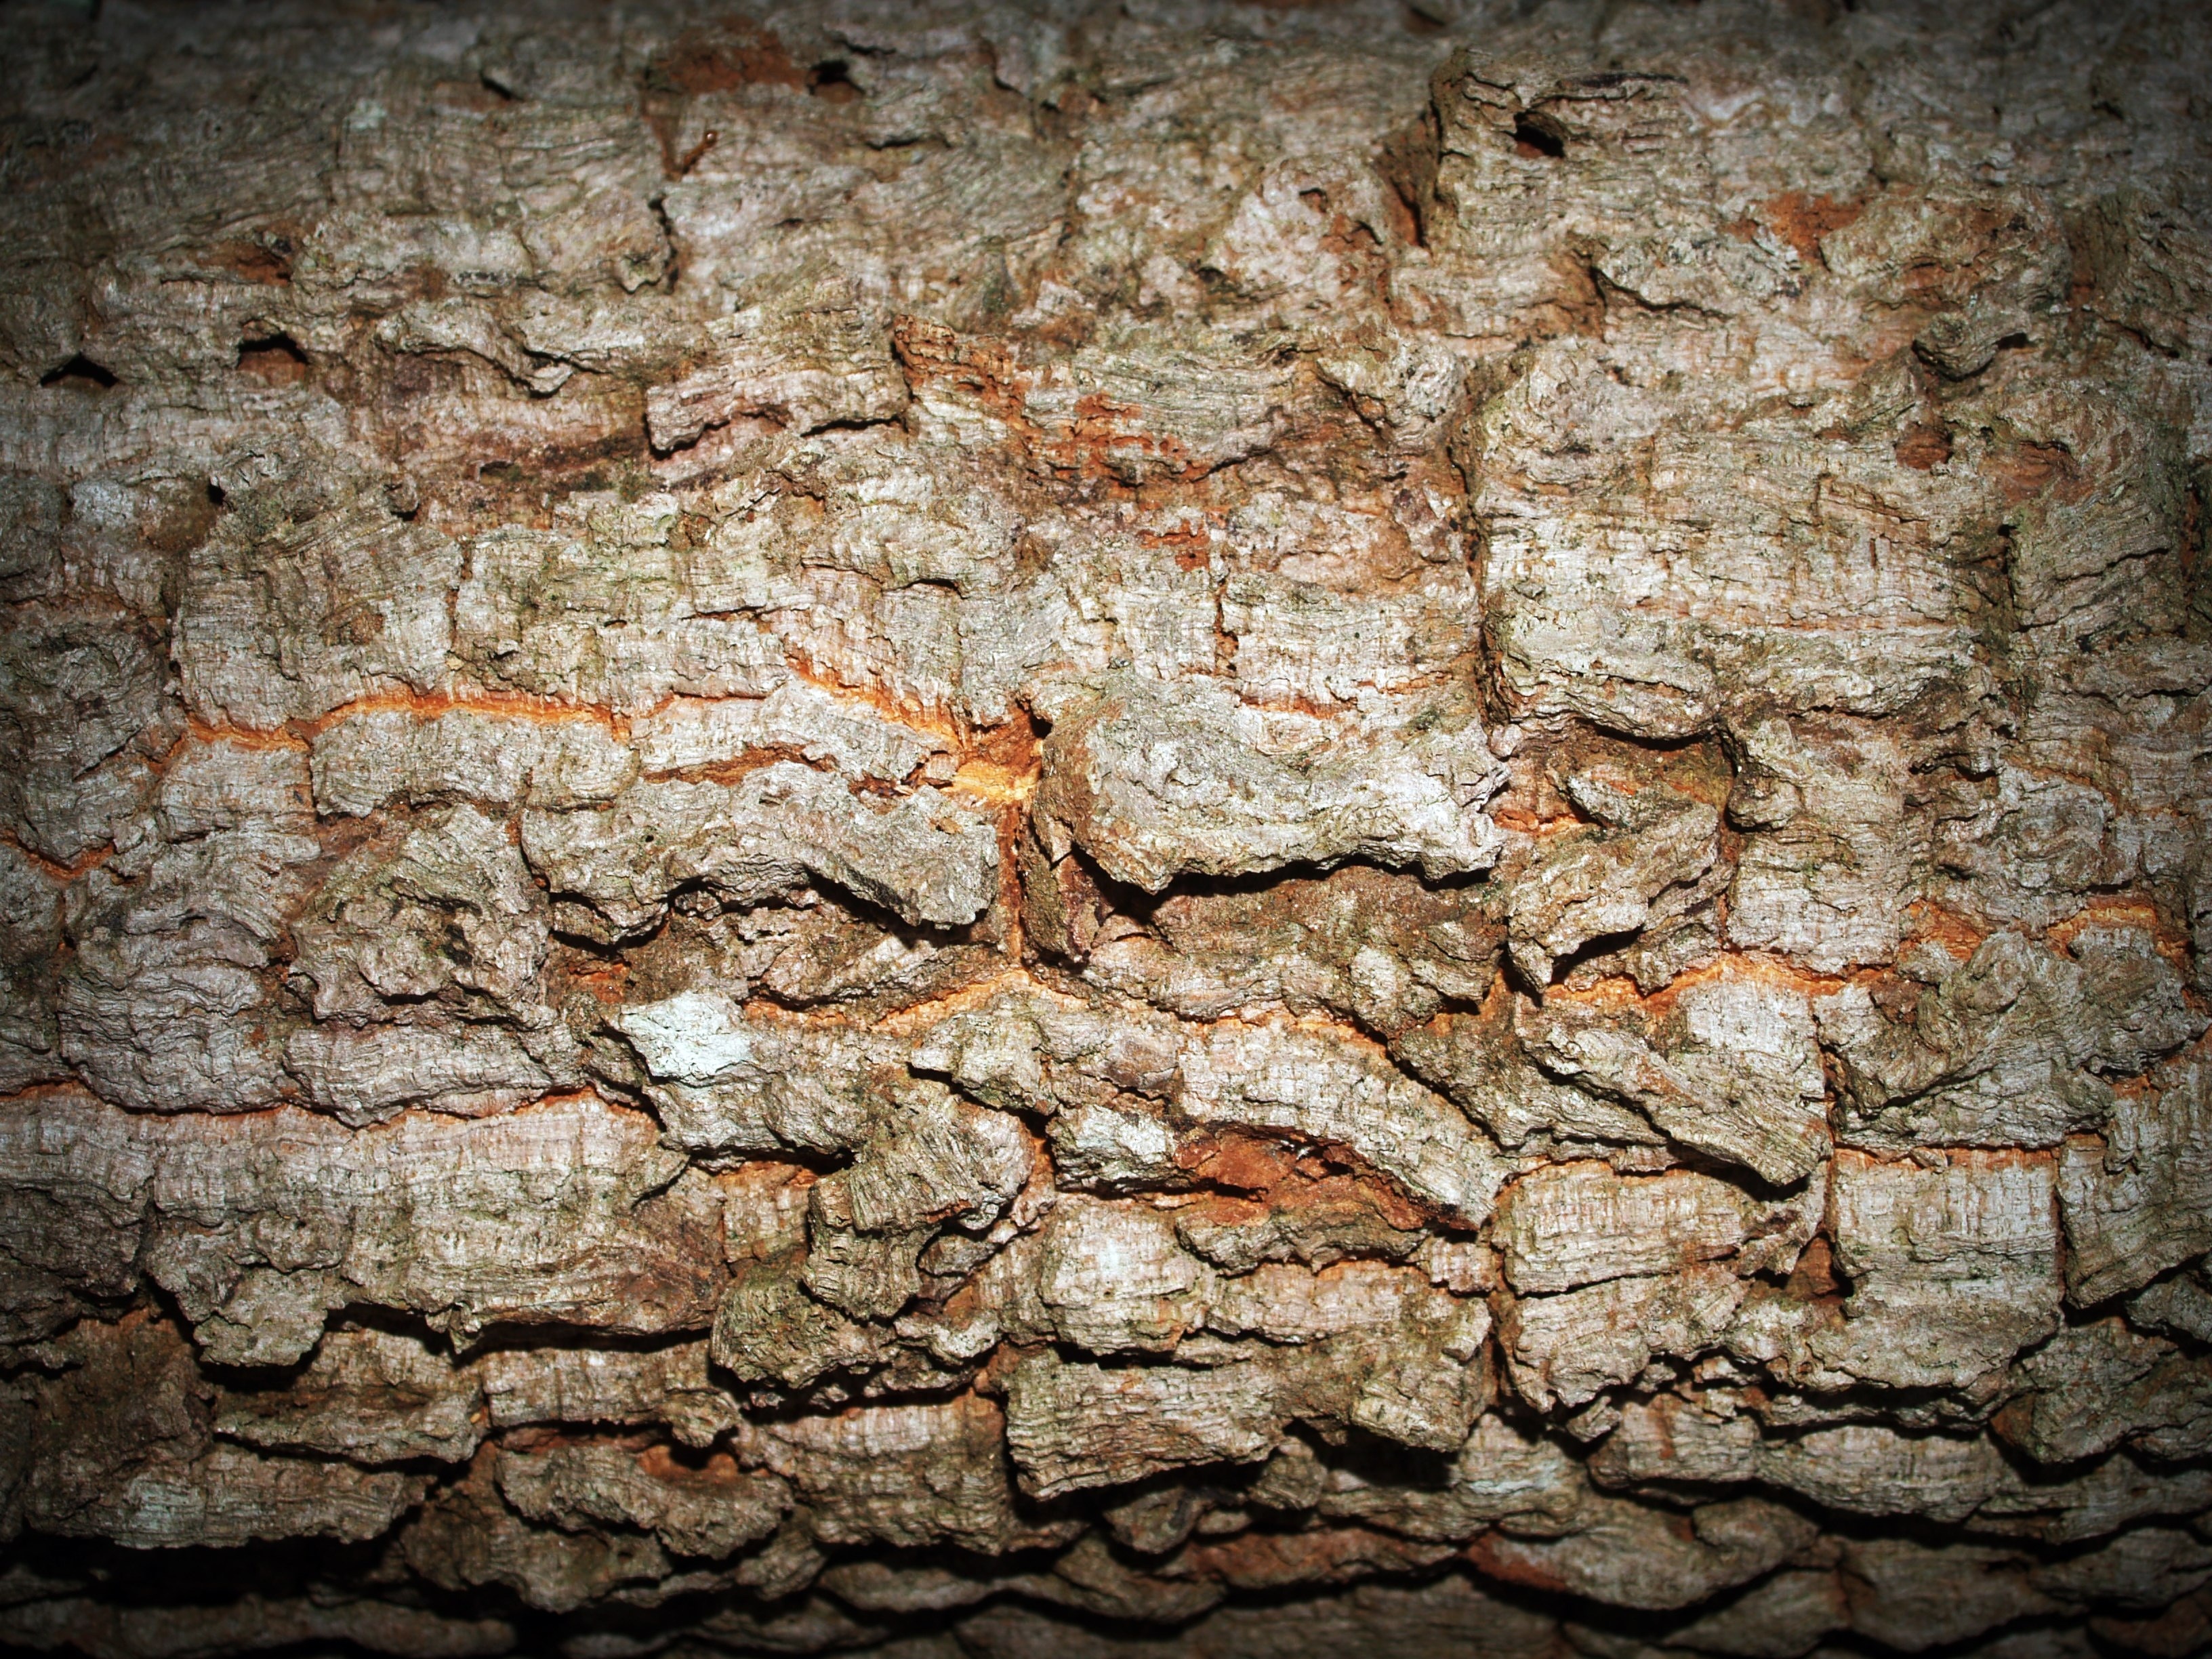
tree, nature, forest, rock, branch, abstract, plant, board, wood, antique, texture, plank, leaf, flower, time, trunk, old, barn, wall, bark, formation, dry, pine, environment, pattern, line, macro, natural, brown, soil, grunge, rough, rugged, closeup, lumber, material, surface, weathered, textured, close up, background, geology, design, forestry, woodwork, wooden, skin, history, aging, timber, detail, detailed, protection, rotten, tracery, corrosion, corroded, ancient history, woody plant